Hanggang Kailan (TV series)

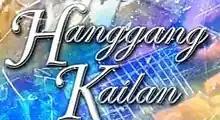
Title card

( / international title: "Circle of Hearts") is a 2004 Philippine television drama romance series broadcast by GMA Network. Directed by Jose Javier Reyes and Mark A. Reyes, it stars Lorna Tolentino, Christopher de Leon and Alice Dixson. It premiered on March 8, 2004, on the network's Telebabad line up. The series concluded on July 30, 2004 with a total of 103 episodes.